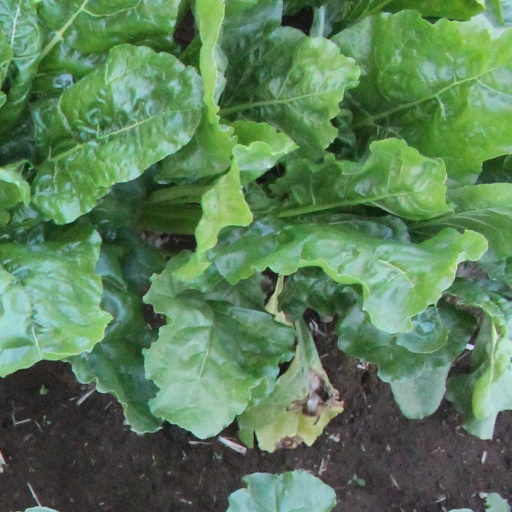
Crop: sugar beet